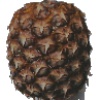
Label: pineapple